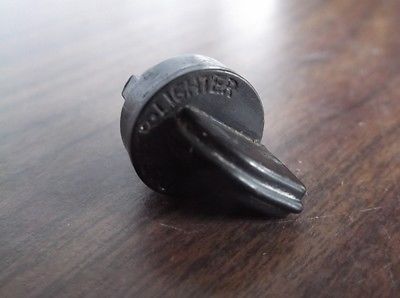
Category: toaster